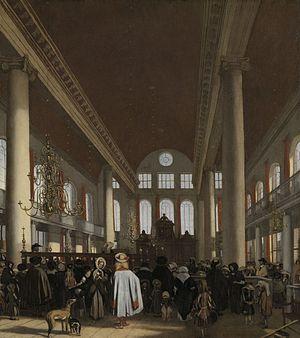
Emanuel de Witte est un peintre hollandais né en 1617 à Alkmaar, mort à Amsterdam en 1692. Il est principalement connu pour ses peintures d'intérieurs d'église.